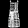
Label: Dress